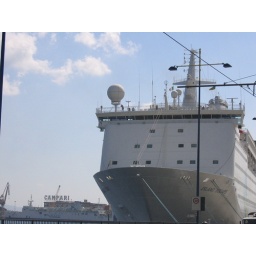
Sicily 28.9.06. Messina harbour - Marie's cruise ship in the harbour with the Campari plant in the background.